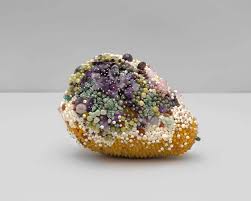
Waste category: biological